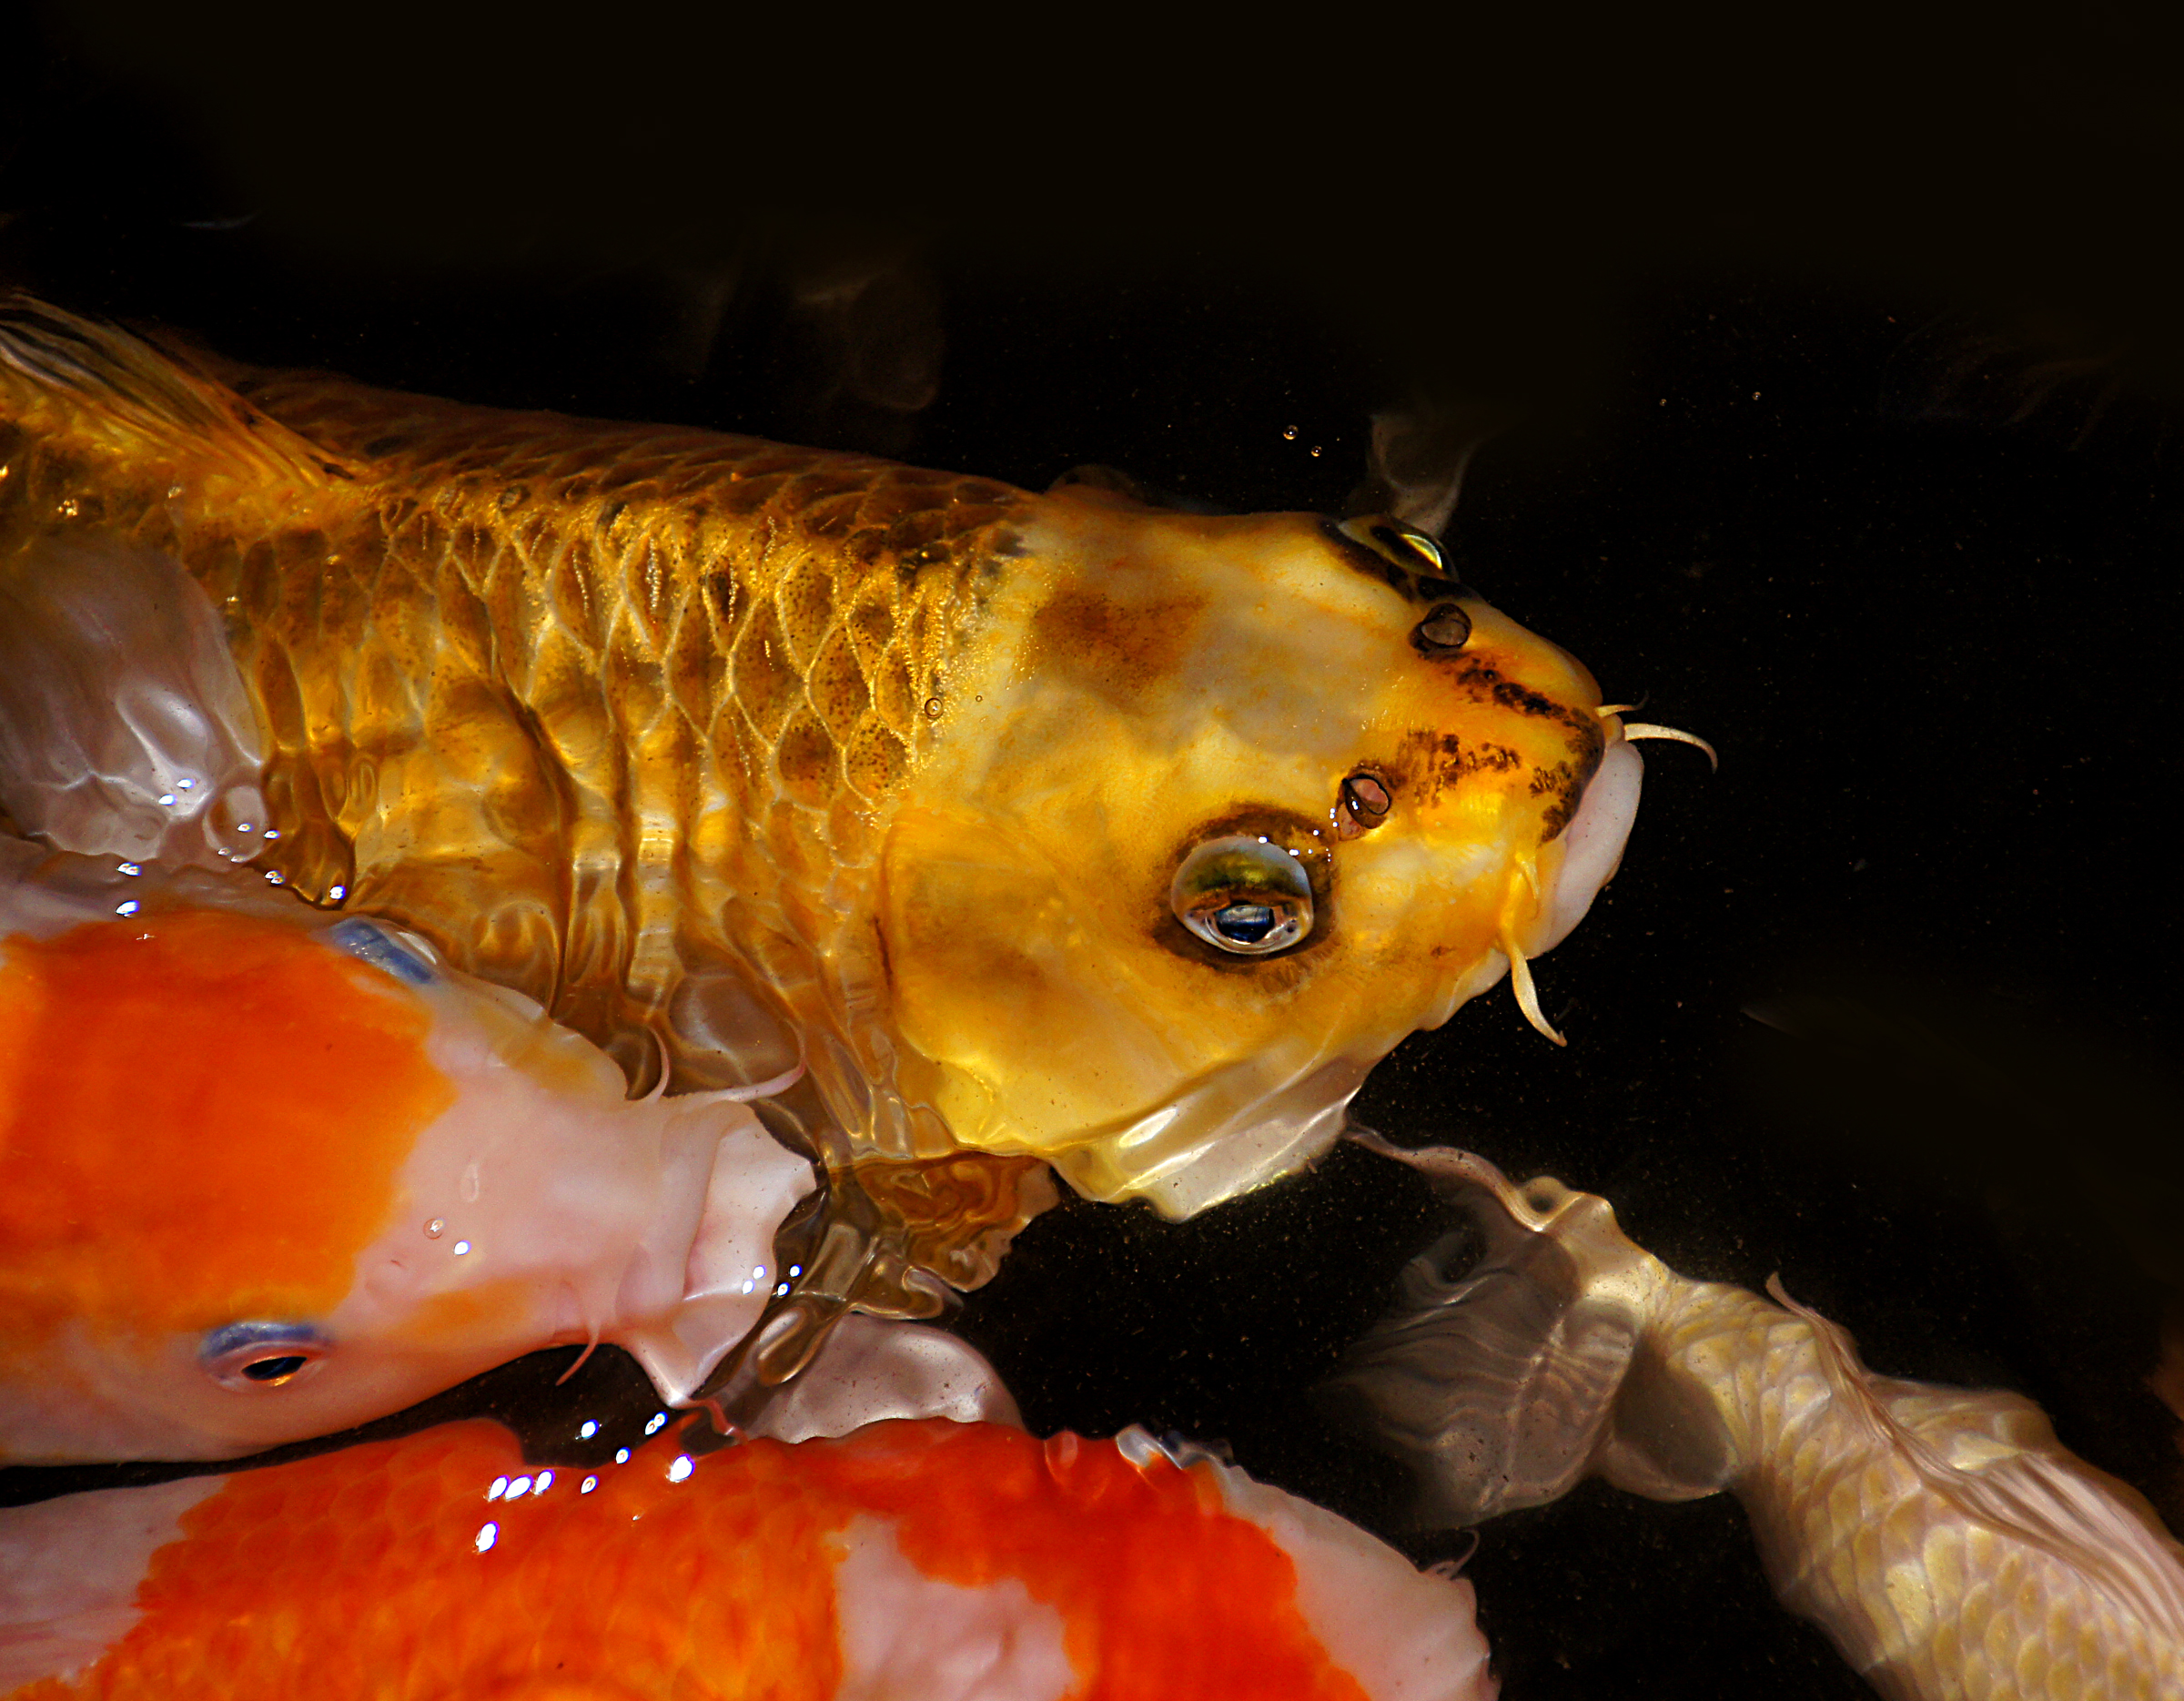
orange, fish, koicarp, goldfish, koi, carp, sonydslra580, tamron18270, cyprinuscarpio, fishswiming, whitefish, macro photography, marine biology